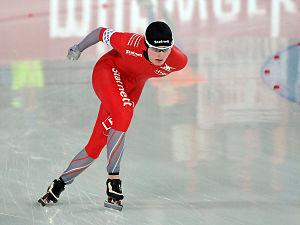
Sverre Lunde Pedersen, né le 17 juillet 1992 est un patineur de vitesse norvégien.